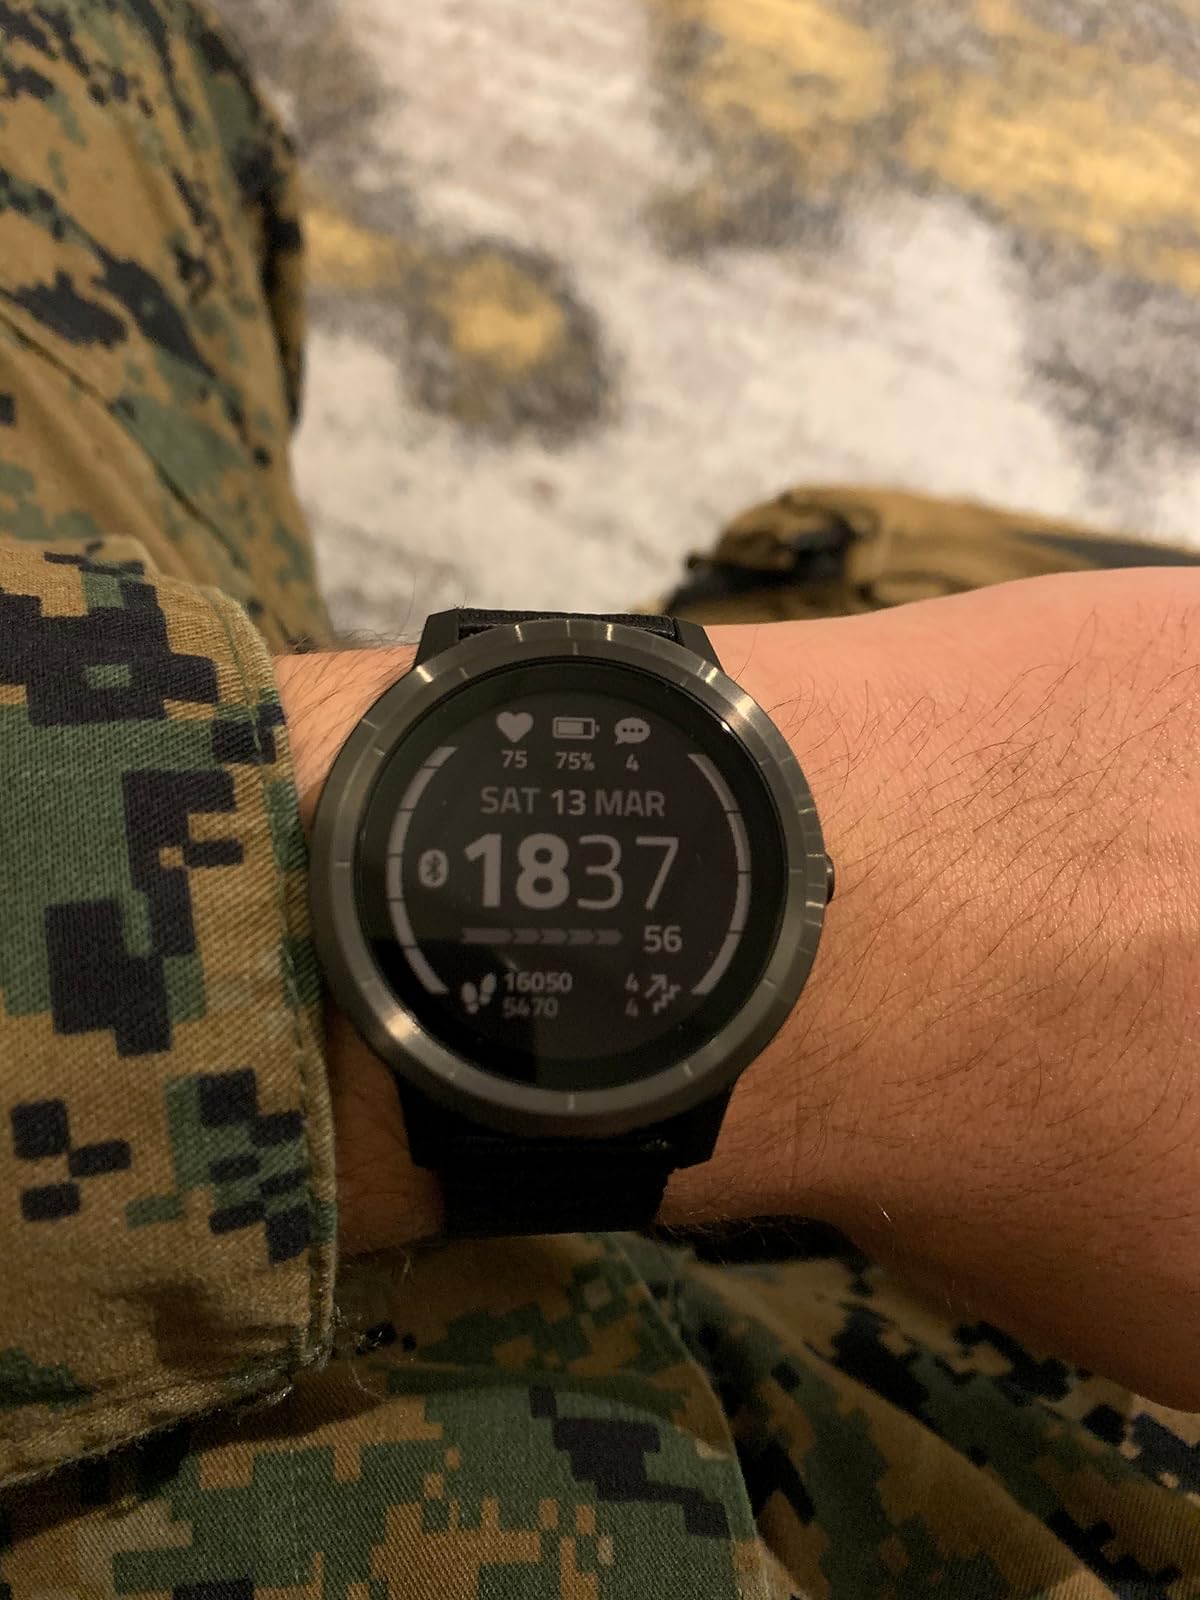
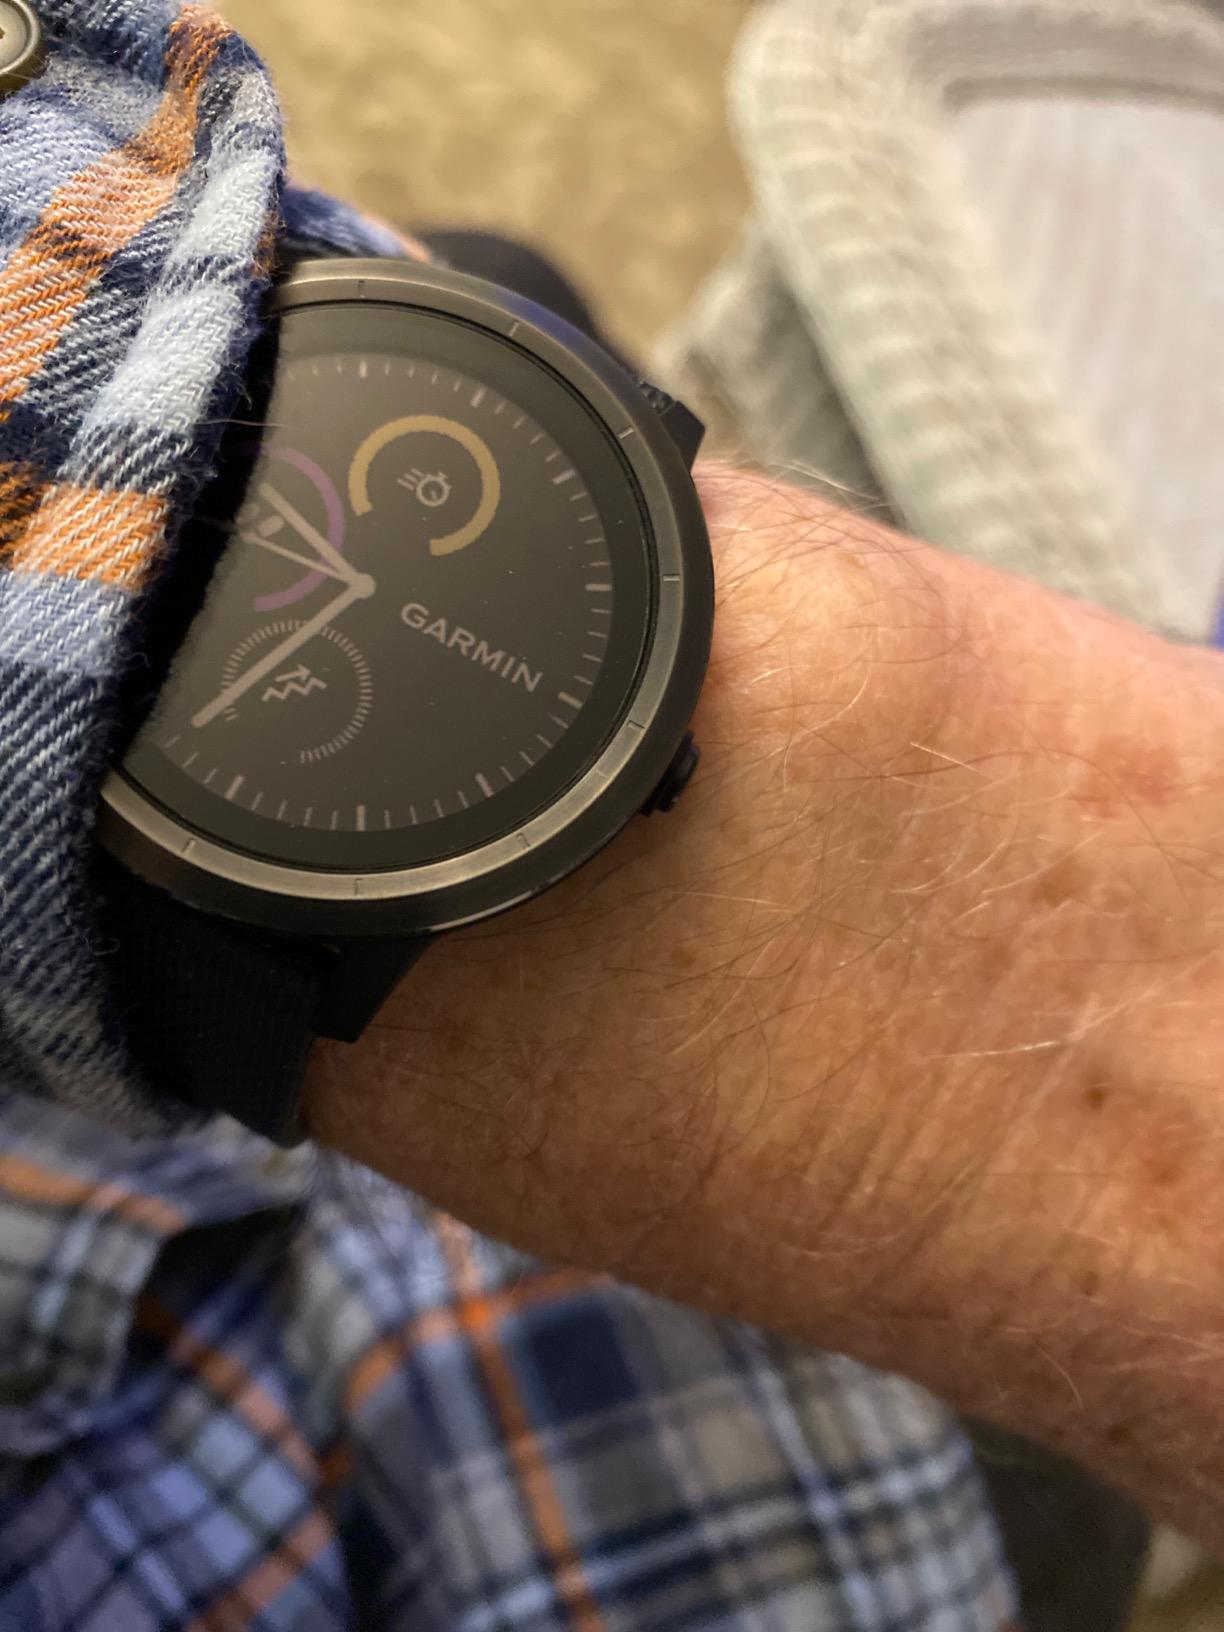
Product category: smartwatch
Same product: yes